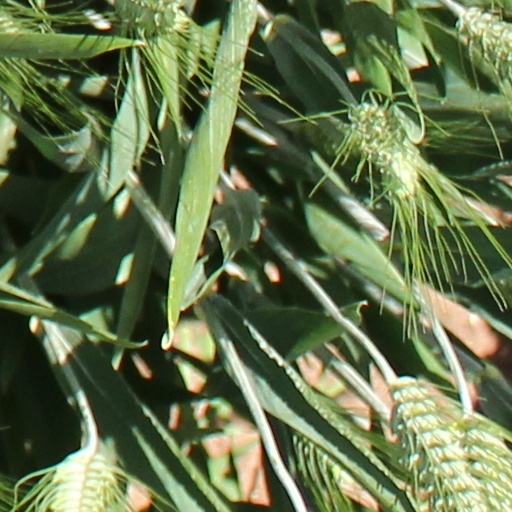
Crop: wheat